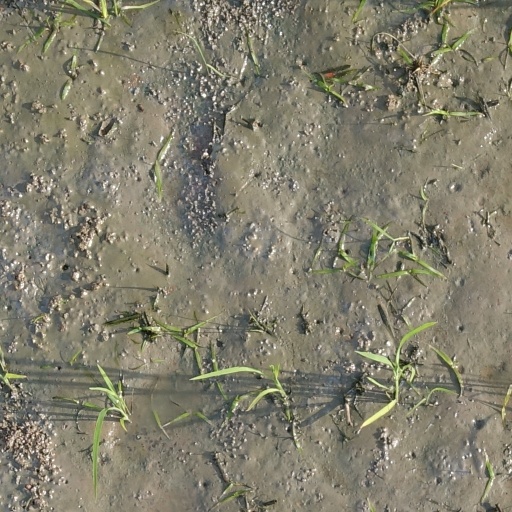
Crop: rice